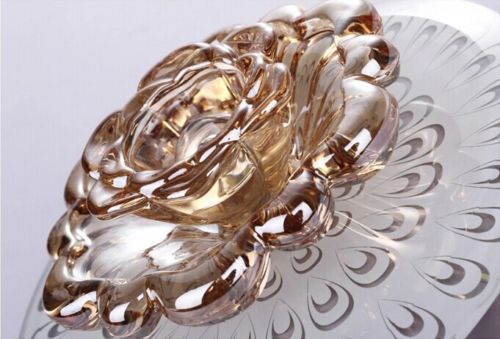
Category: lamp